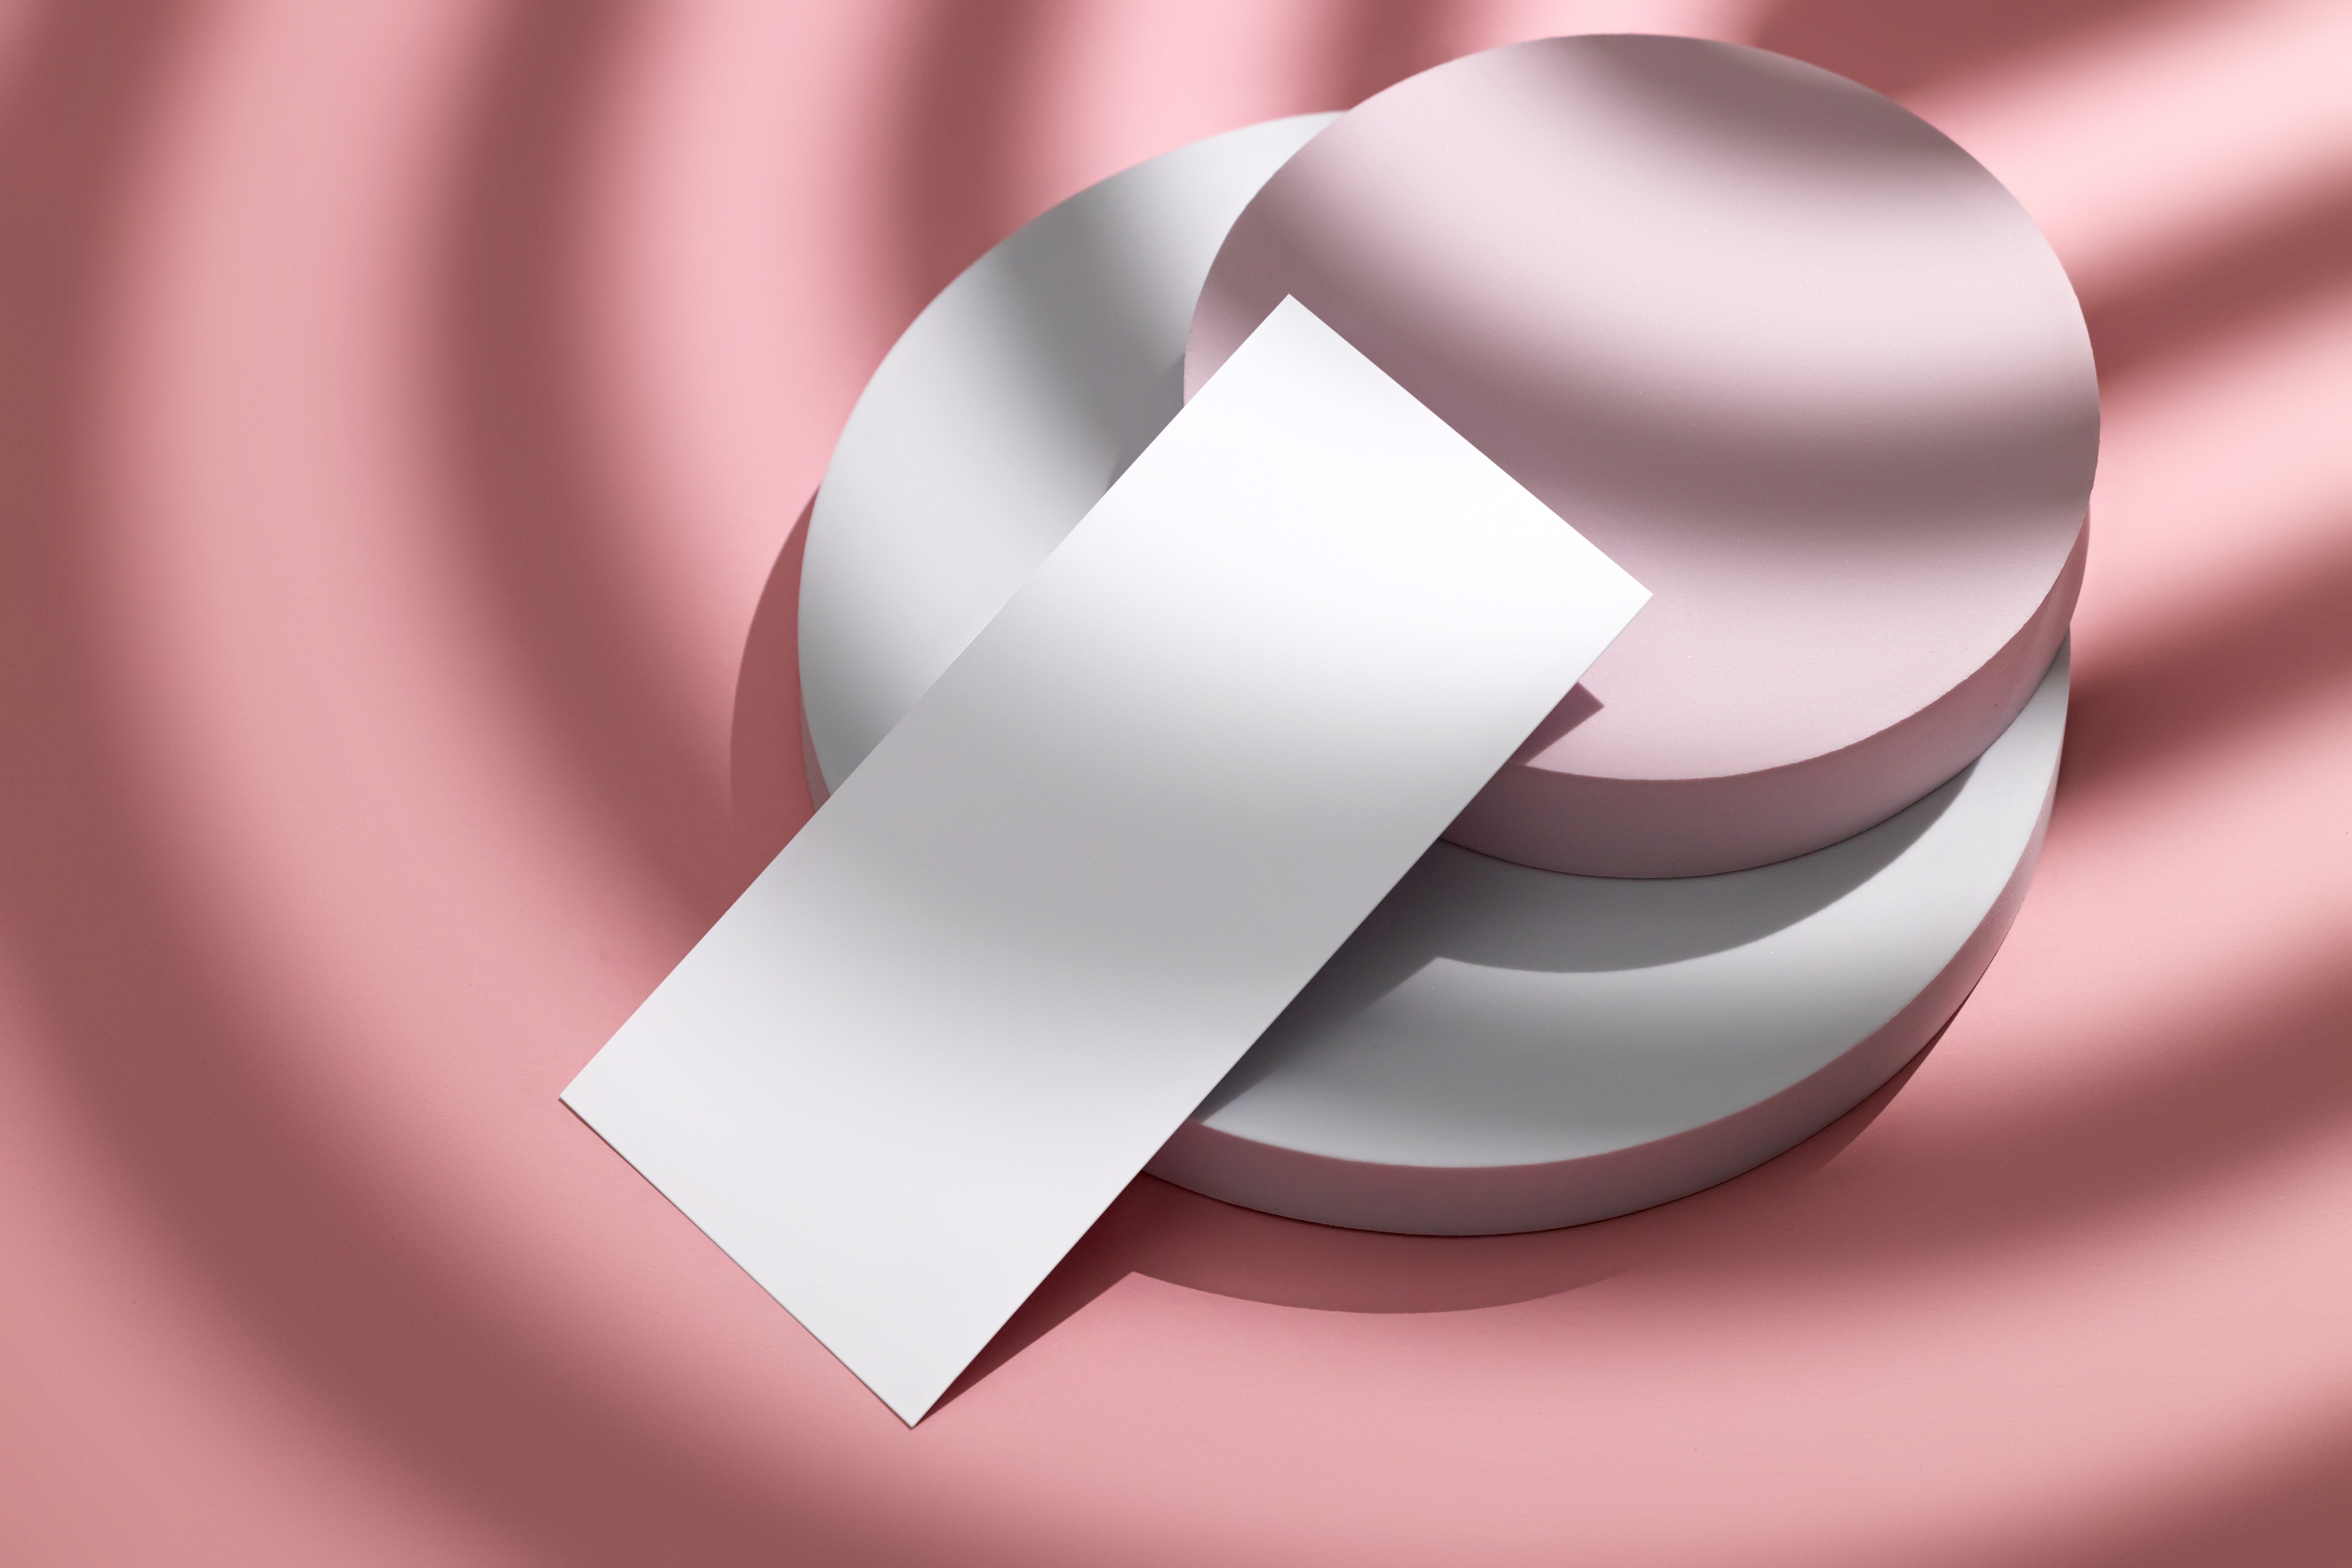
art, pink, font, magenta, Material property, violet, circle, pattern, symbol, electric blue, close up, logo, graphics, carmine, brand, graphic design, trademark